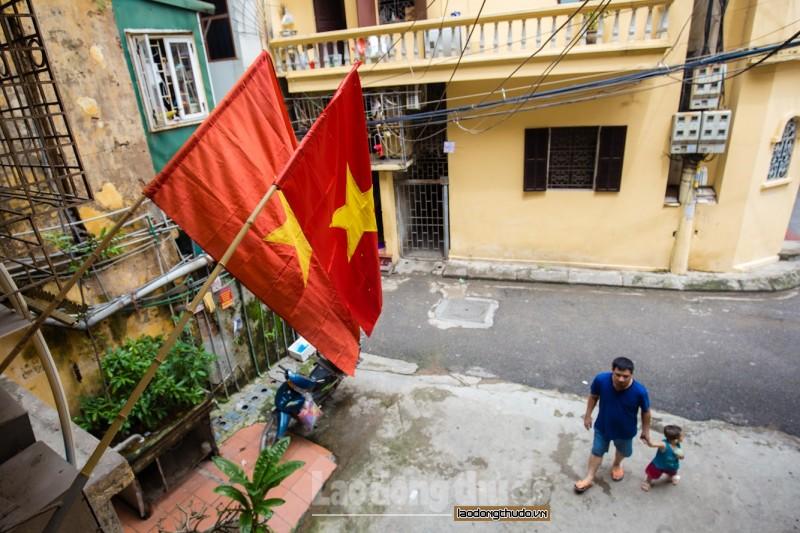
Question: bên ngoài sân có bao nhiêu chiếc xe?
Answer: một chiếc